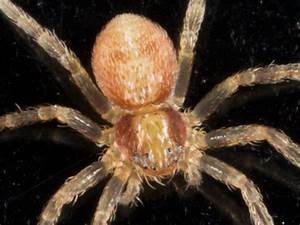
Label: ragno